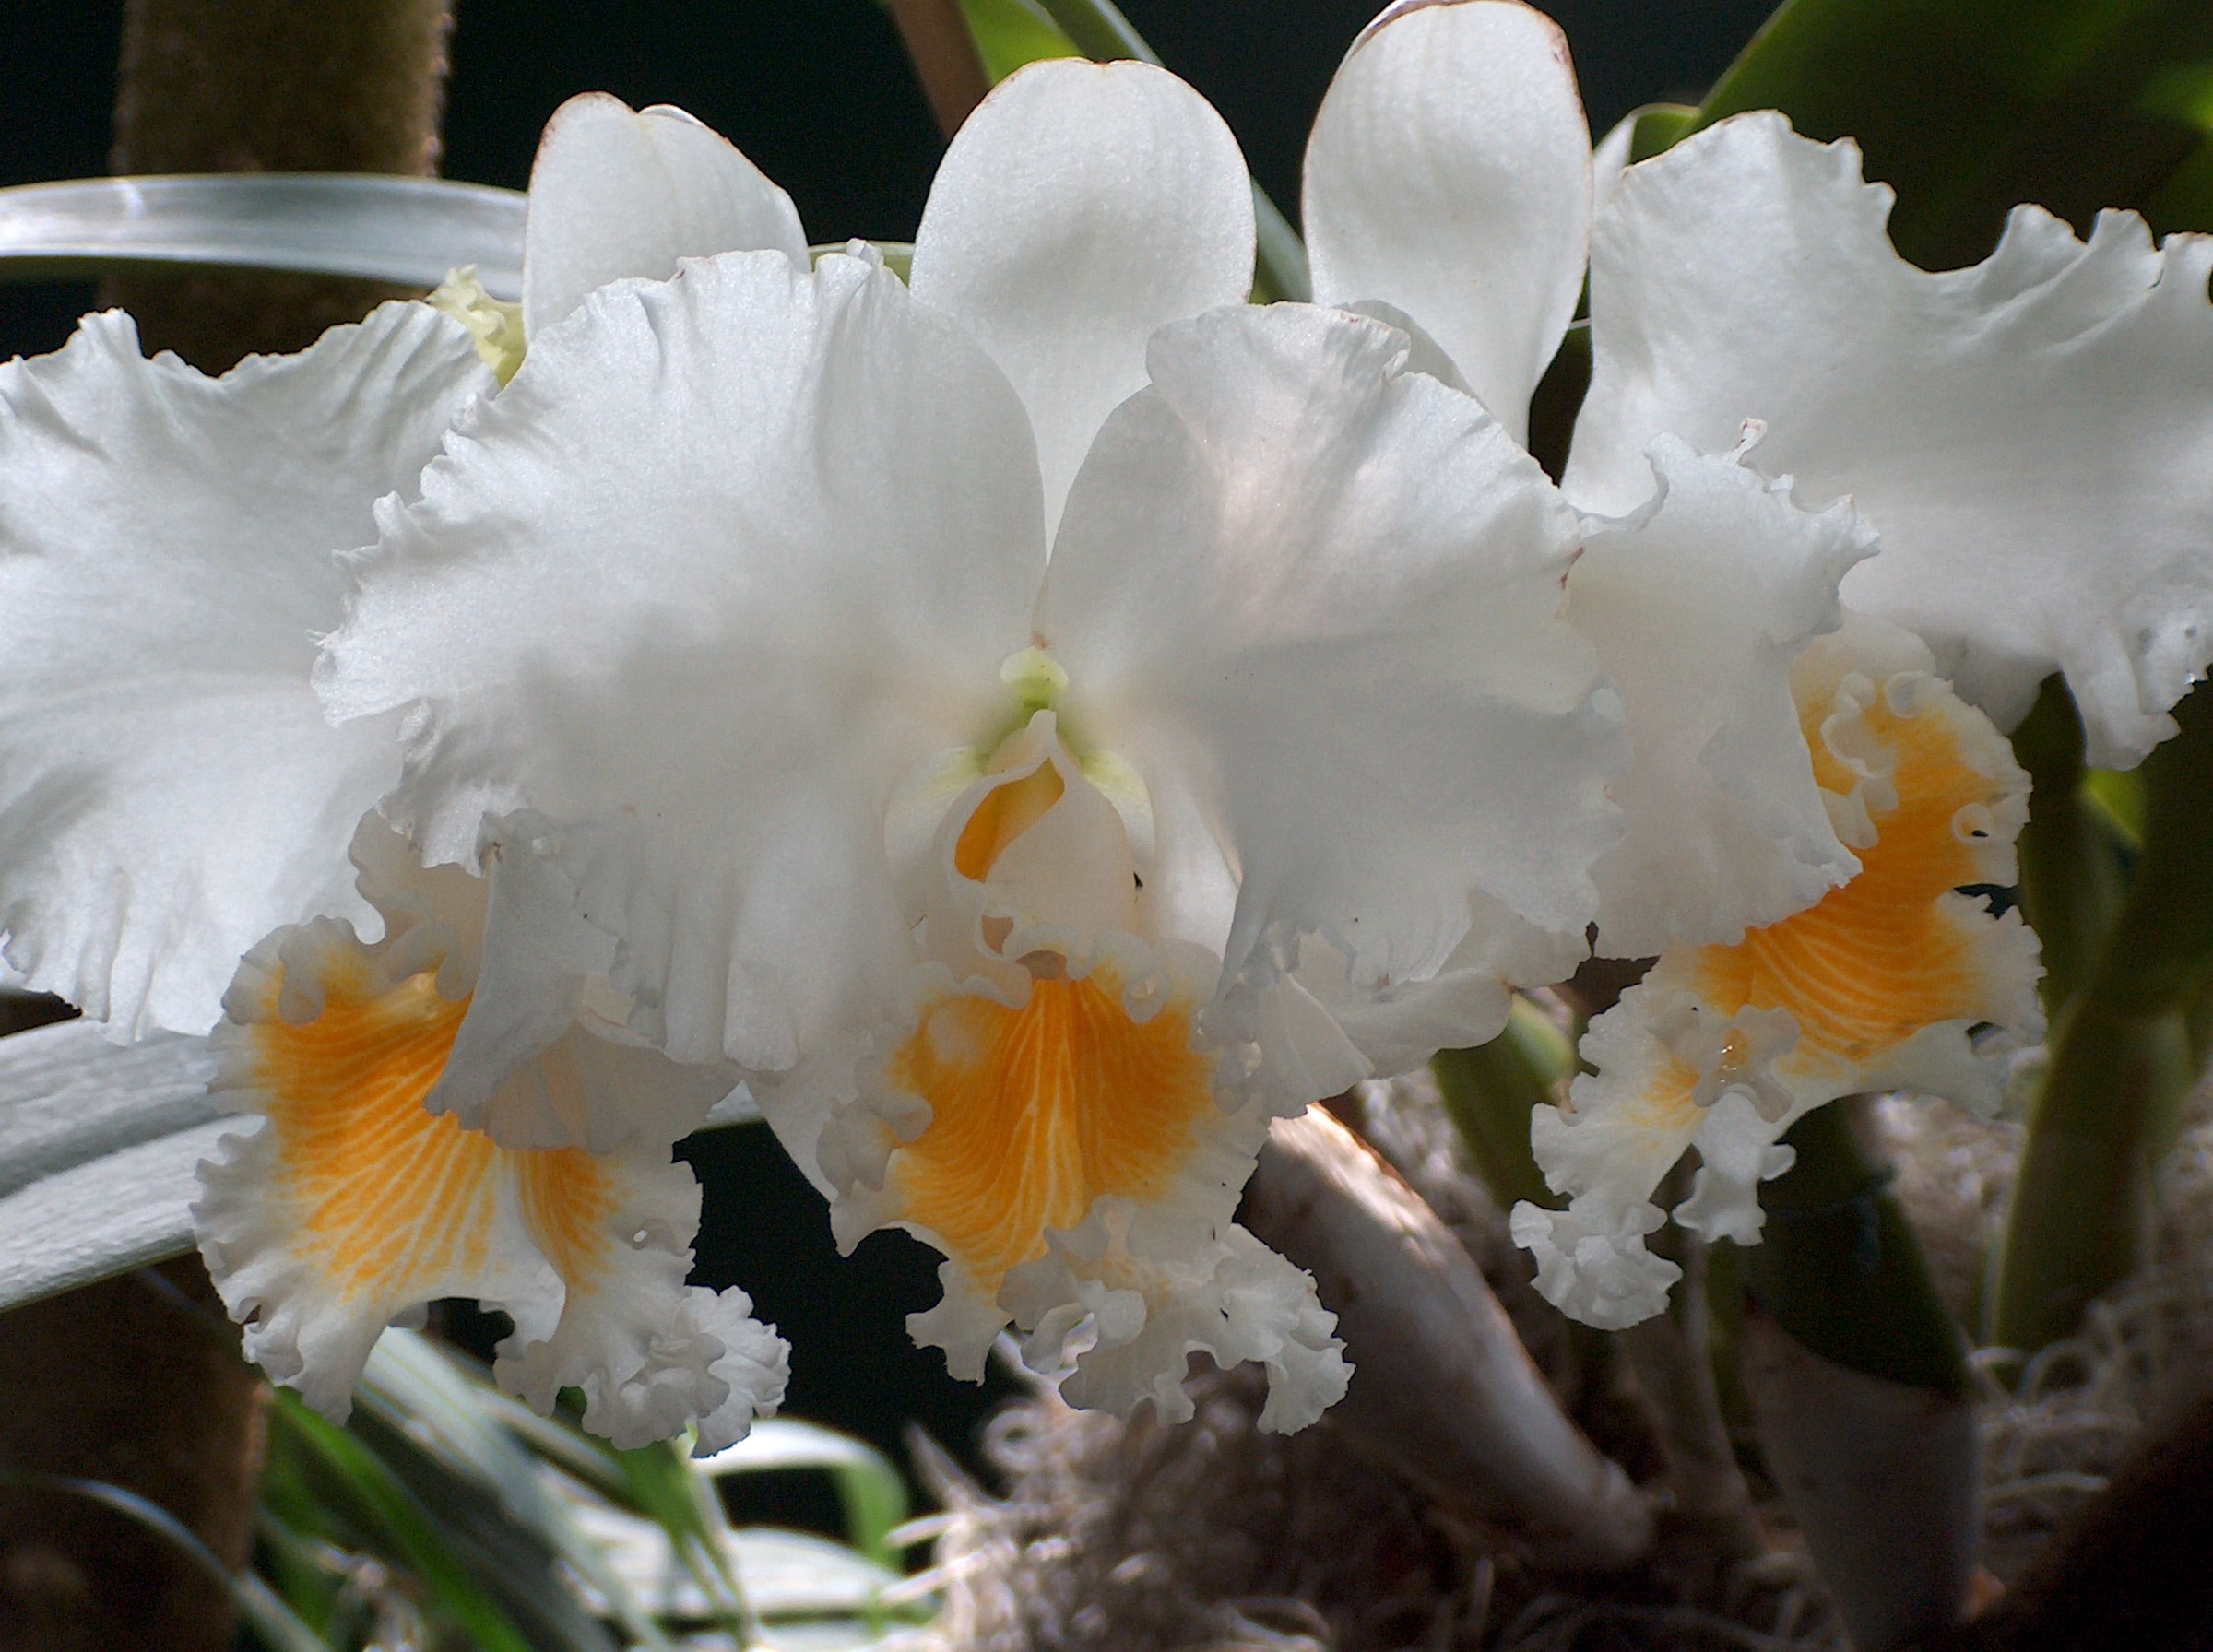
orchid, flower, flowering plant, white, petal, plant, christmas orchid, botany, spring, moth orchid, Cattleya rex, cattleya labiata, terrestrial plant, dendrobium, cattleya, orchids of the philippines